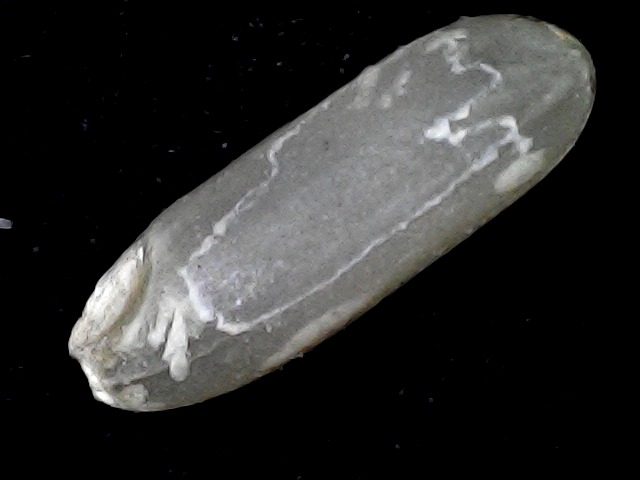
Rice variety: BD72